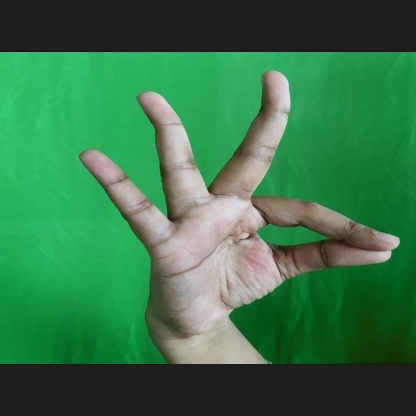
Mudra: Hamsasyam